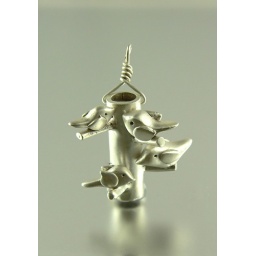
Four little birds sit on a bird feeder, enjoying their breakfast. Hand sculpted in fine silver.